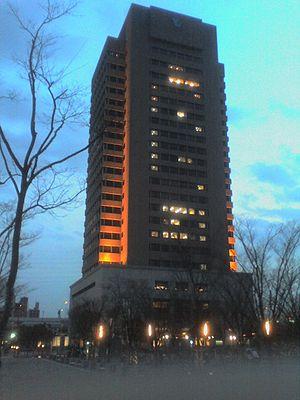
Higashiōsaka, est une ville de la préfecture d'Osaka, Japon, située à l'est de la ville d'Osaka.